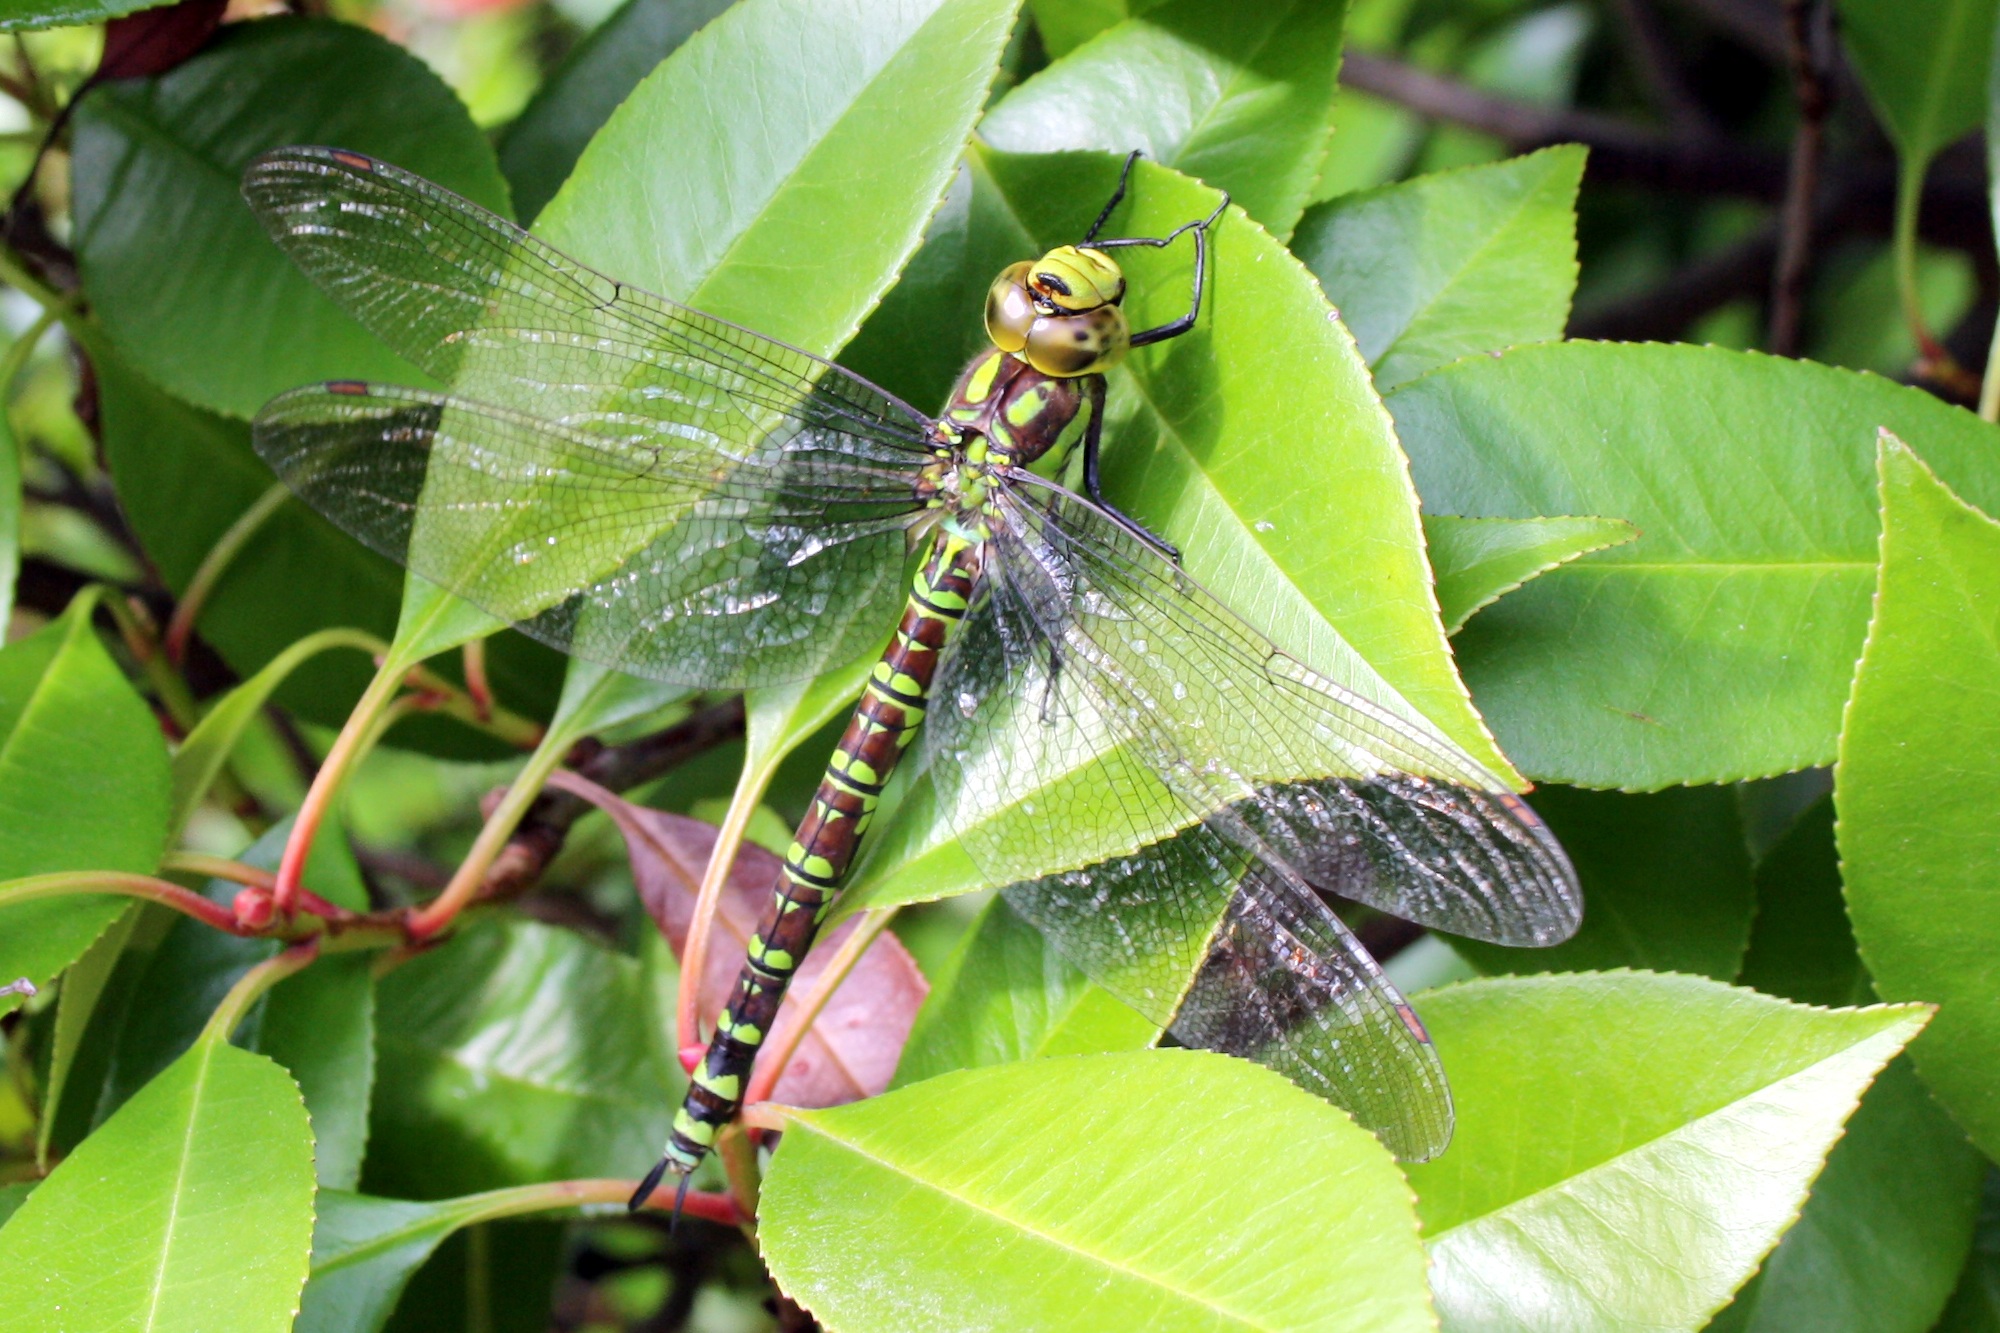
wing, leaf, flower, green, jungle, insect, botany, butterfly, close, fauna, invertebrate, rainforest, dragonfly, creature, tropics, macro photography, arthropod, yellow dragonfly, dragonflies, wand dragonfly, dragonflies and damseflies, moths and butterflies